2023 American League Division Series

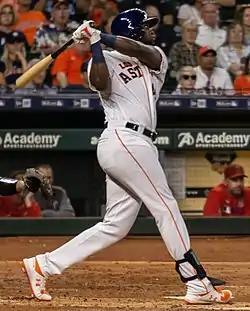
Yordan Alvarez hit two home runs in Game 1.

Game 1 provided a unique pitching matchup with Bailey Ober making his first career postseason start for the Twins, opposite of Justin Verlander making his 35th career postseason start, tied for second-most all time. In the bottom of the first inning, Jose Altuve homered off Ober on the first pitch to give the Astros a 1–0 lead, his Major League record eighth career leadoff home run in the postseason and 24th overall. In the third inning, Yordan Alvarez hit a two-run home run off Ober to extend the Astros' lead to 3–0. In the fifth, José Abreu singled to score Alex Bregman to extend the Astros' lead to 4–0. Chas McCormick also singled to score Yordan Alvarez to extend the Astros lead to 5–0. Verlander threw six shutout innings to post the sixth scoreless start of his postseason career, tying Madison Bumgarner and Tom Glavine for the most all-time. In the top of the seventh, Jorge Polanco hit a three-run home run off Hector Neris, followed shortly by a solo shot by Royce Lewis to narrow the Twins deficit to 5–4. Later, in the bottom of the inning, Alvarez hit his second home run of the game off of Caleb Thielbar to extend the Astros lead to 6–4. Bryan Abreu and Ryan Pressly combined for 2 scoreless innings to end the game and give the Astros their 12th straight ALDS win at home.